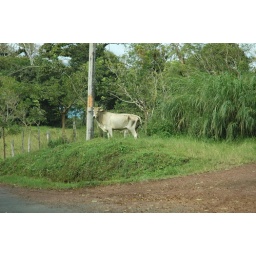
A cow by a telephone pole